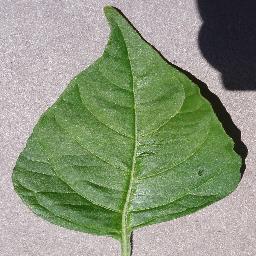
Label: Pepper,_bell___healthy